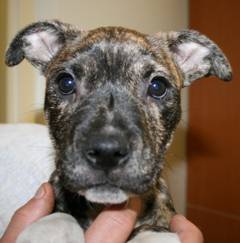
Label: dogs